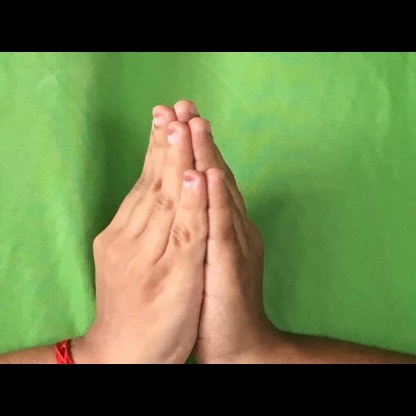
Mudra: Anjali